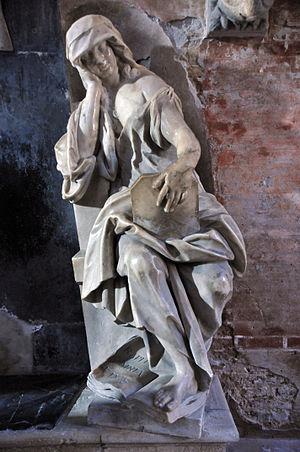
Melchior Barthel est un sculpteur allemand, né le 10 décembre 1625 à Dresde où il est mort le 12 novembre 1672.
La basilique des Saints Jean et Paul est l'un des édifices médiévaux religieux les plus imposants de Venise. Il fait figure de Panthéon de la Sérénissime en raison du grand nombre de doges et d’autres personnages importants qui y furent enterrés à partir du XIIIᵉ siècle. L’église est située sur le campo du même nom dans le sestiere de Castello.